SanDisk portable media players

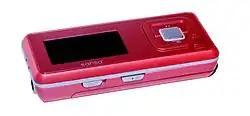
Sansa c200

The Sansa e200 series was released on January 5, 2006. It includes a video player, FM tuner/recorder, voice recorder with built-in microphone, and picture viewer. The players were available in capacities of 2 GB (e250), 4 GB (e260), 6 GB (e270), and 8 GB (e280). There is also a microSD slot for up to 2 GB of memory expansion. (Larger capacity microSDHC cards up to 32 GB are not supported by the original version 1 firmware, but can be used with alternative Rockbox firmware or on version 2 models.)